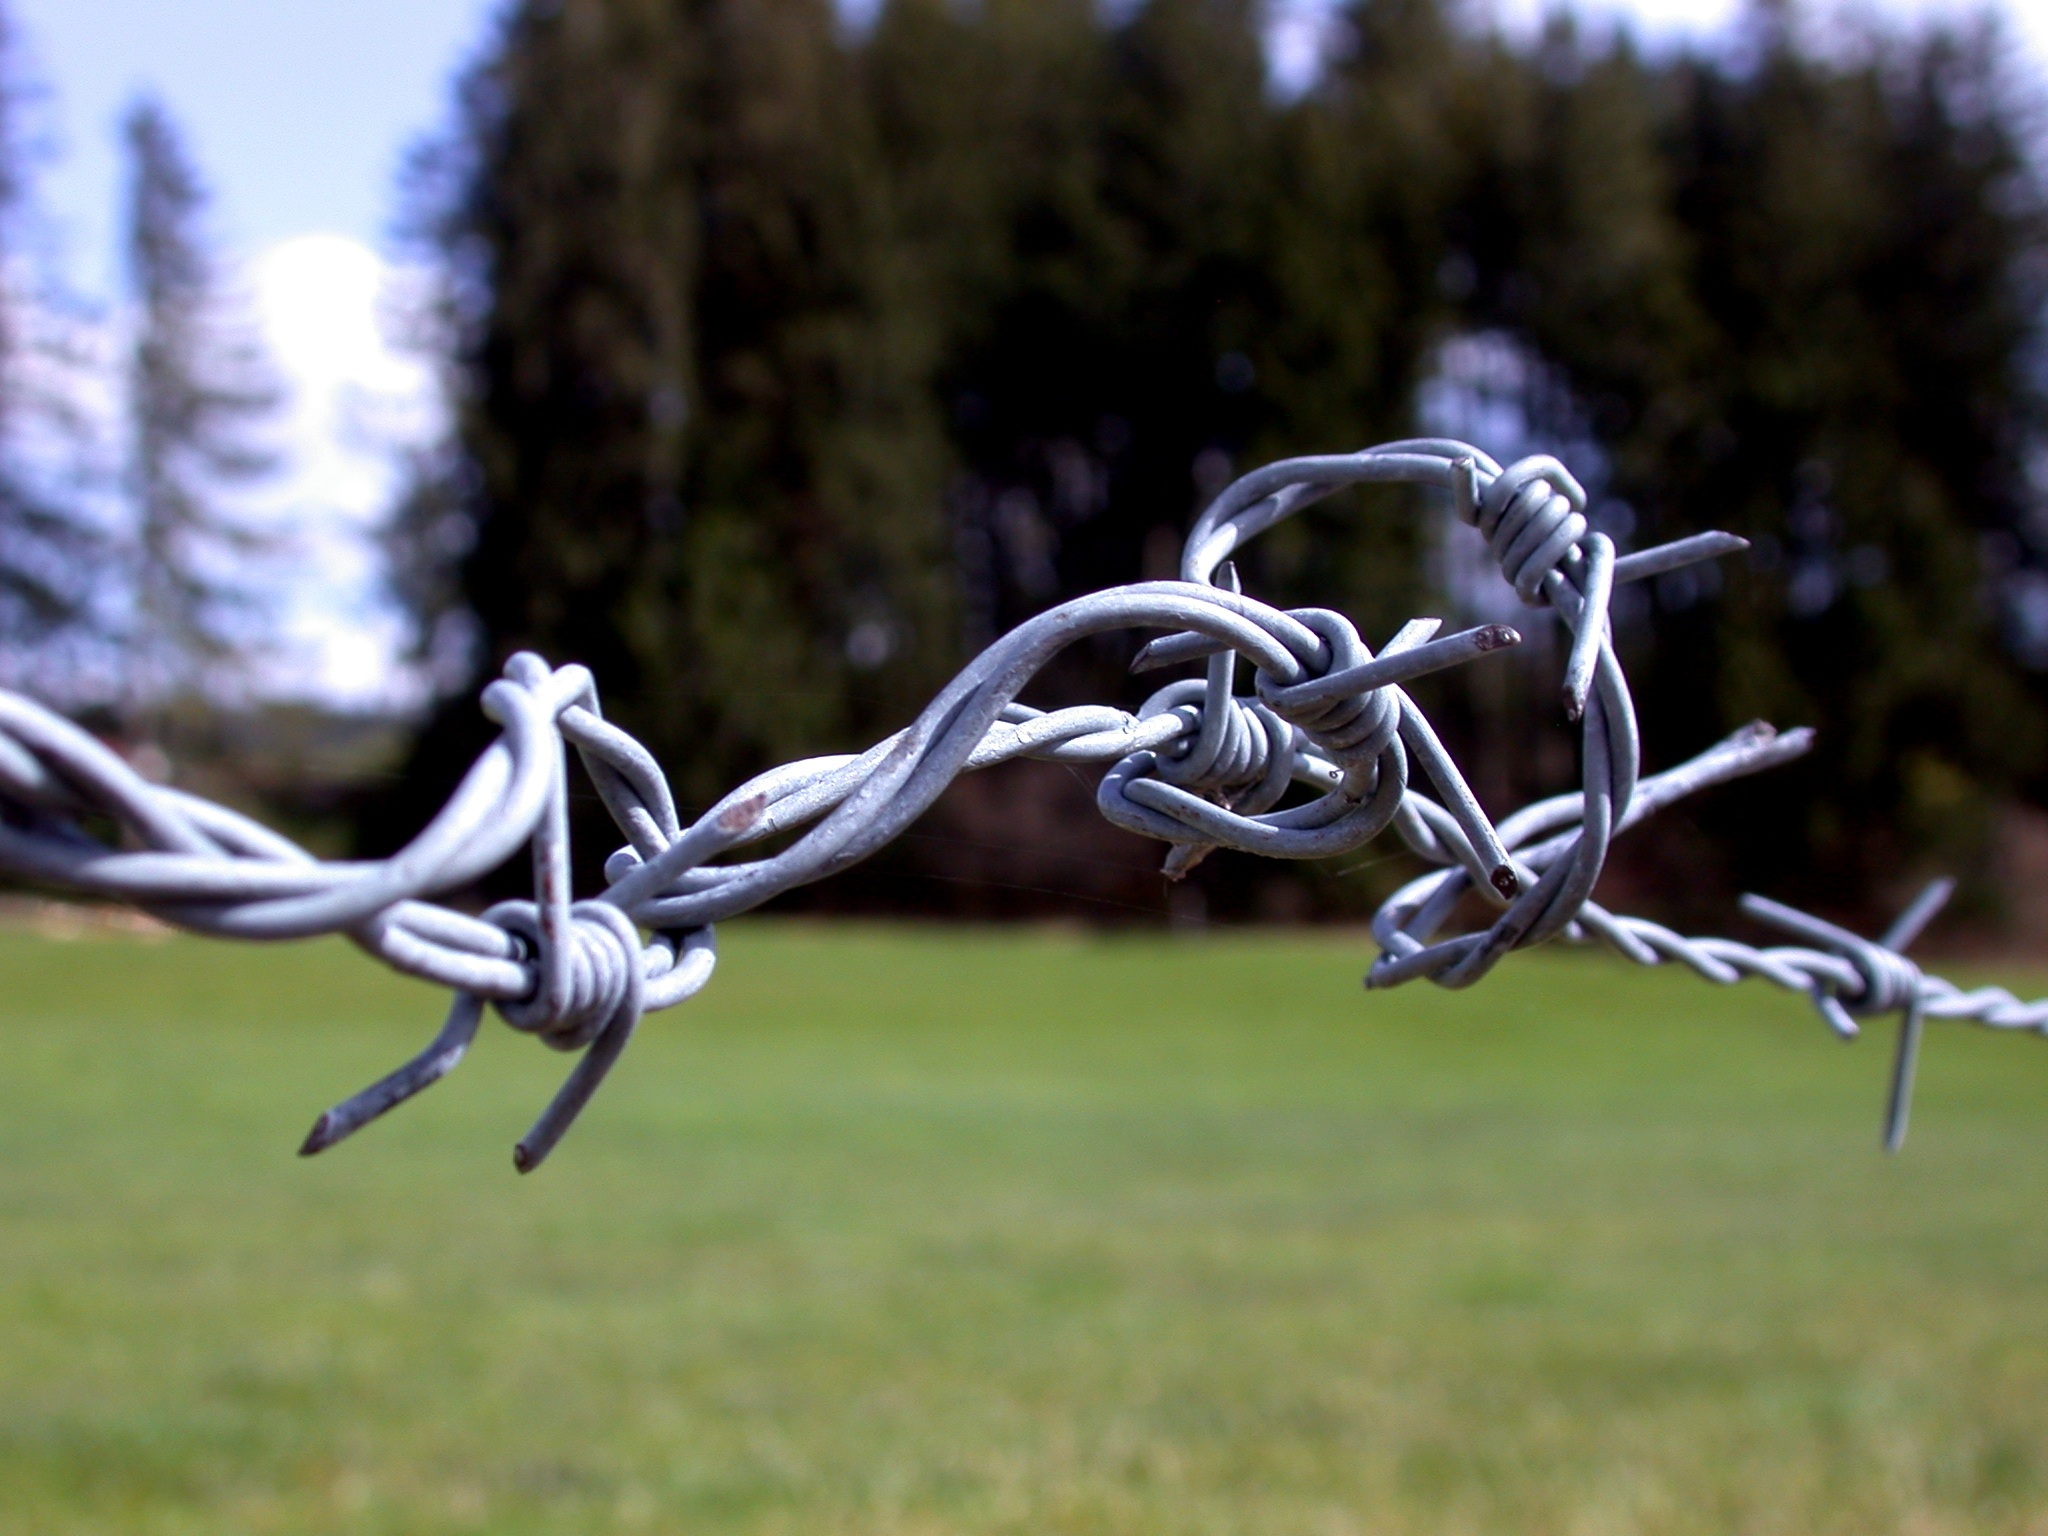
tree, nature, grass, branch, fence, barbed wire, plant, lawn, meadow, leaf, flower, frost, spring, cow, cattle, pasture, agriculture, flora, season, twig, cows, shrub, macro photography, cow pasture, woody plant, outdoor structure, wire fencing, home fencing